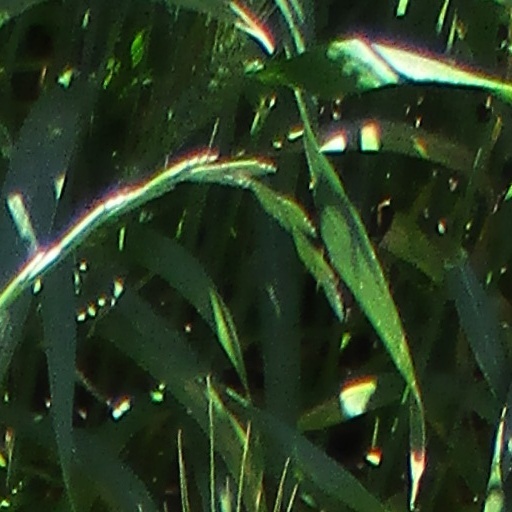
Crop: wheat